Puerto Ángel

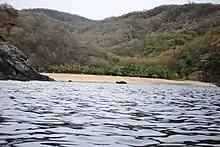
Playa Boquilla

In addition to the two beaches in the bay proper, there are a number of small isolated coves with beaches just to the east of Puerto Ángel. These include Playa Ixtacahuite, Playa La Mina, Playa La Boquilla and Playa La Tijera. Ixtacahuite Beach is best for scuba diving and recreational fishing because it is next to a coral reef. La Boquilla Beach is on a small shallow bay and is best for snorkeling. It can be reached by road with a rugged vehicle but is easier to arrive by boat from Puerto Ángel. There is a restaurant that's open during the high season seasons.